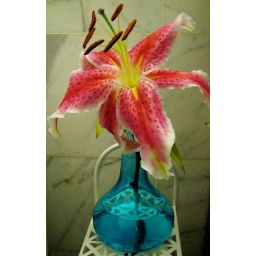
Birthday Lily in a blue bottle